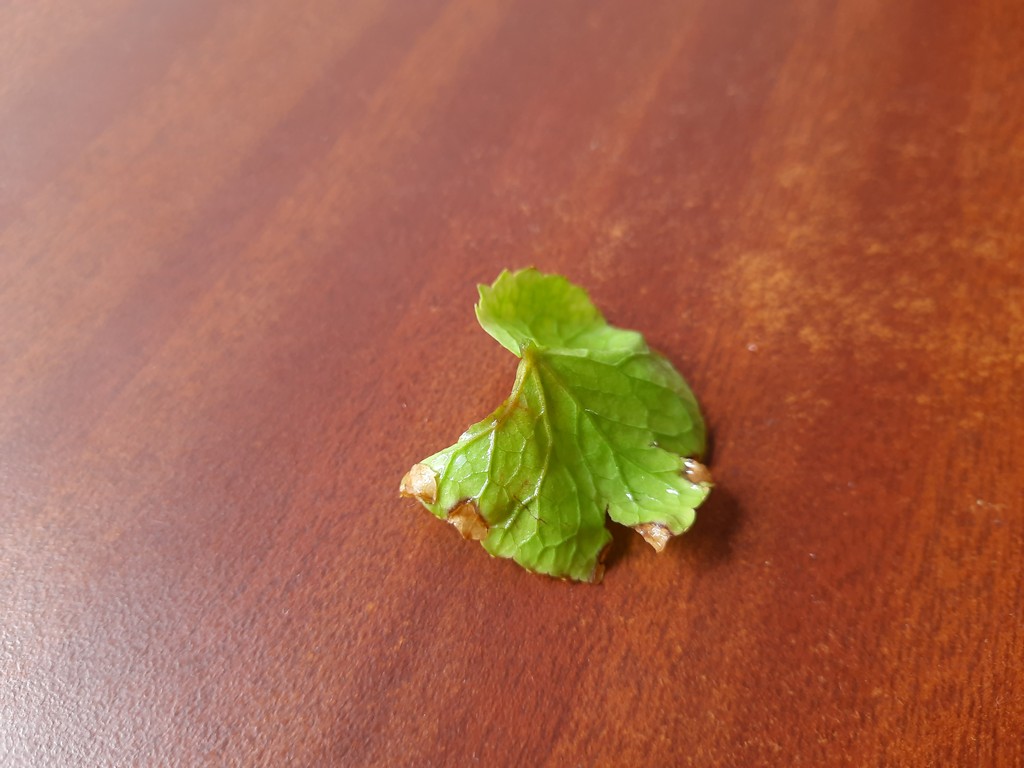
Label: Unhealthy